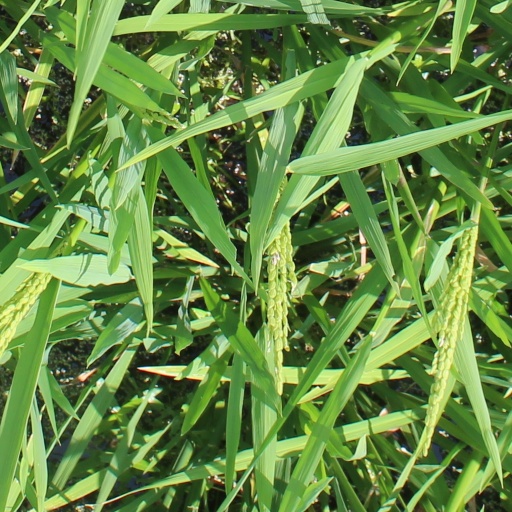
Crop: rice